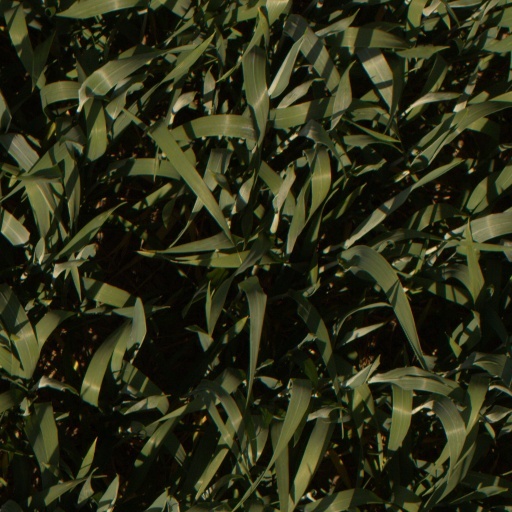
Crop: wheat